Sexting

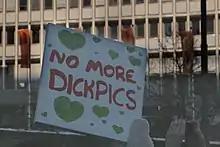
Sign at the 2018 Women's March in Oslo, reading, "No More Dickpics"

Sexting is sending, receiving, or forwarding sexually explicit messages, photographs, or videos, primarily between mobile phones. It may also include the use of a computer or any digital device. The term was first popularized early in the 21st century and is a portmanteau of "sex" and "texting", where the latter is meant in the wide sense of sending a text possibly with images. Sexting is not an isolated phenomenon but one of many different types of sexual interaction in digital contexts that is related to sexual arousal.